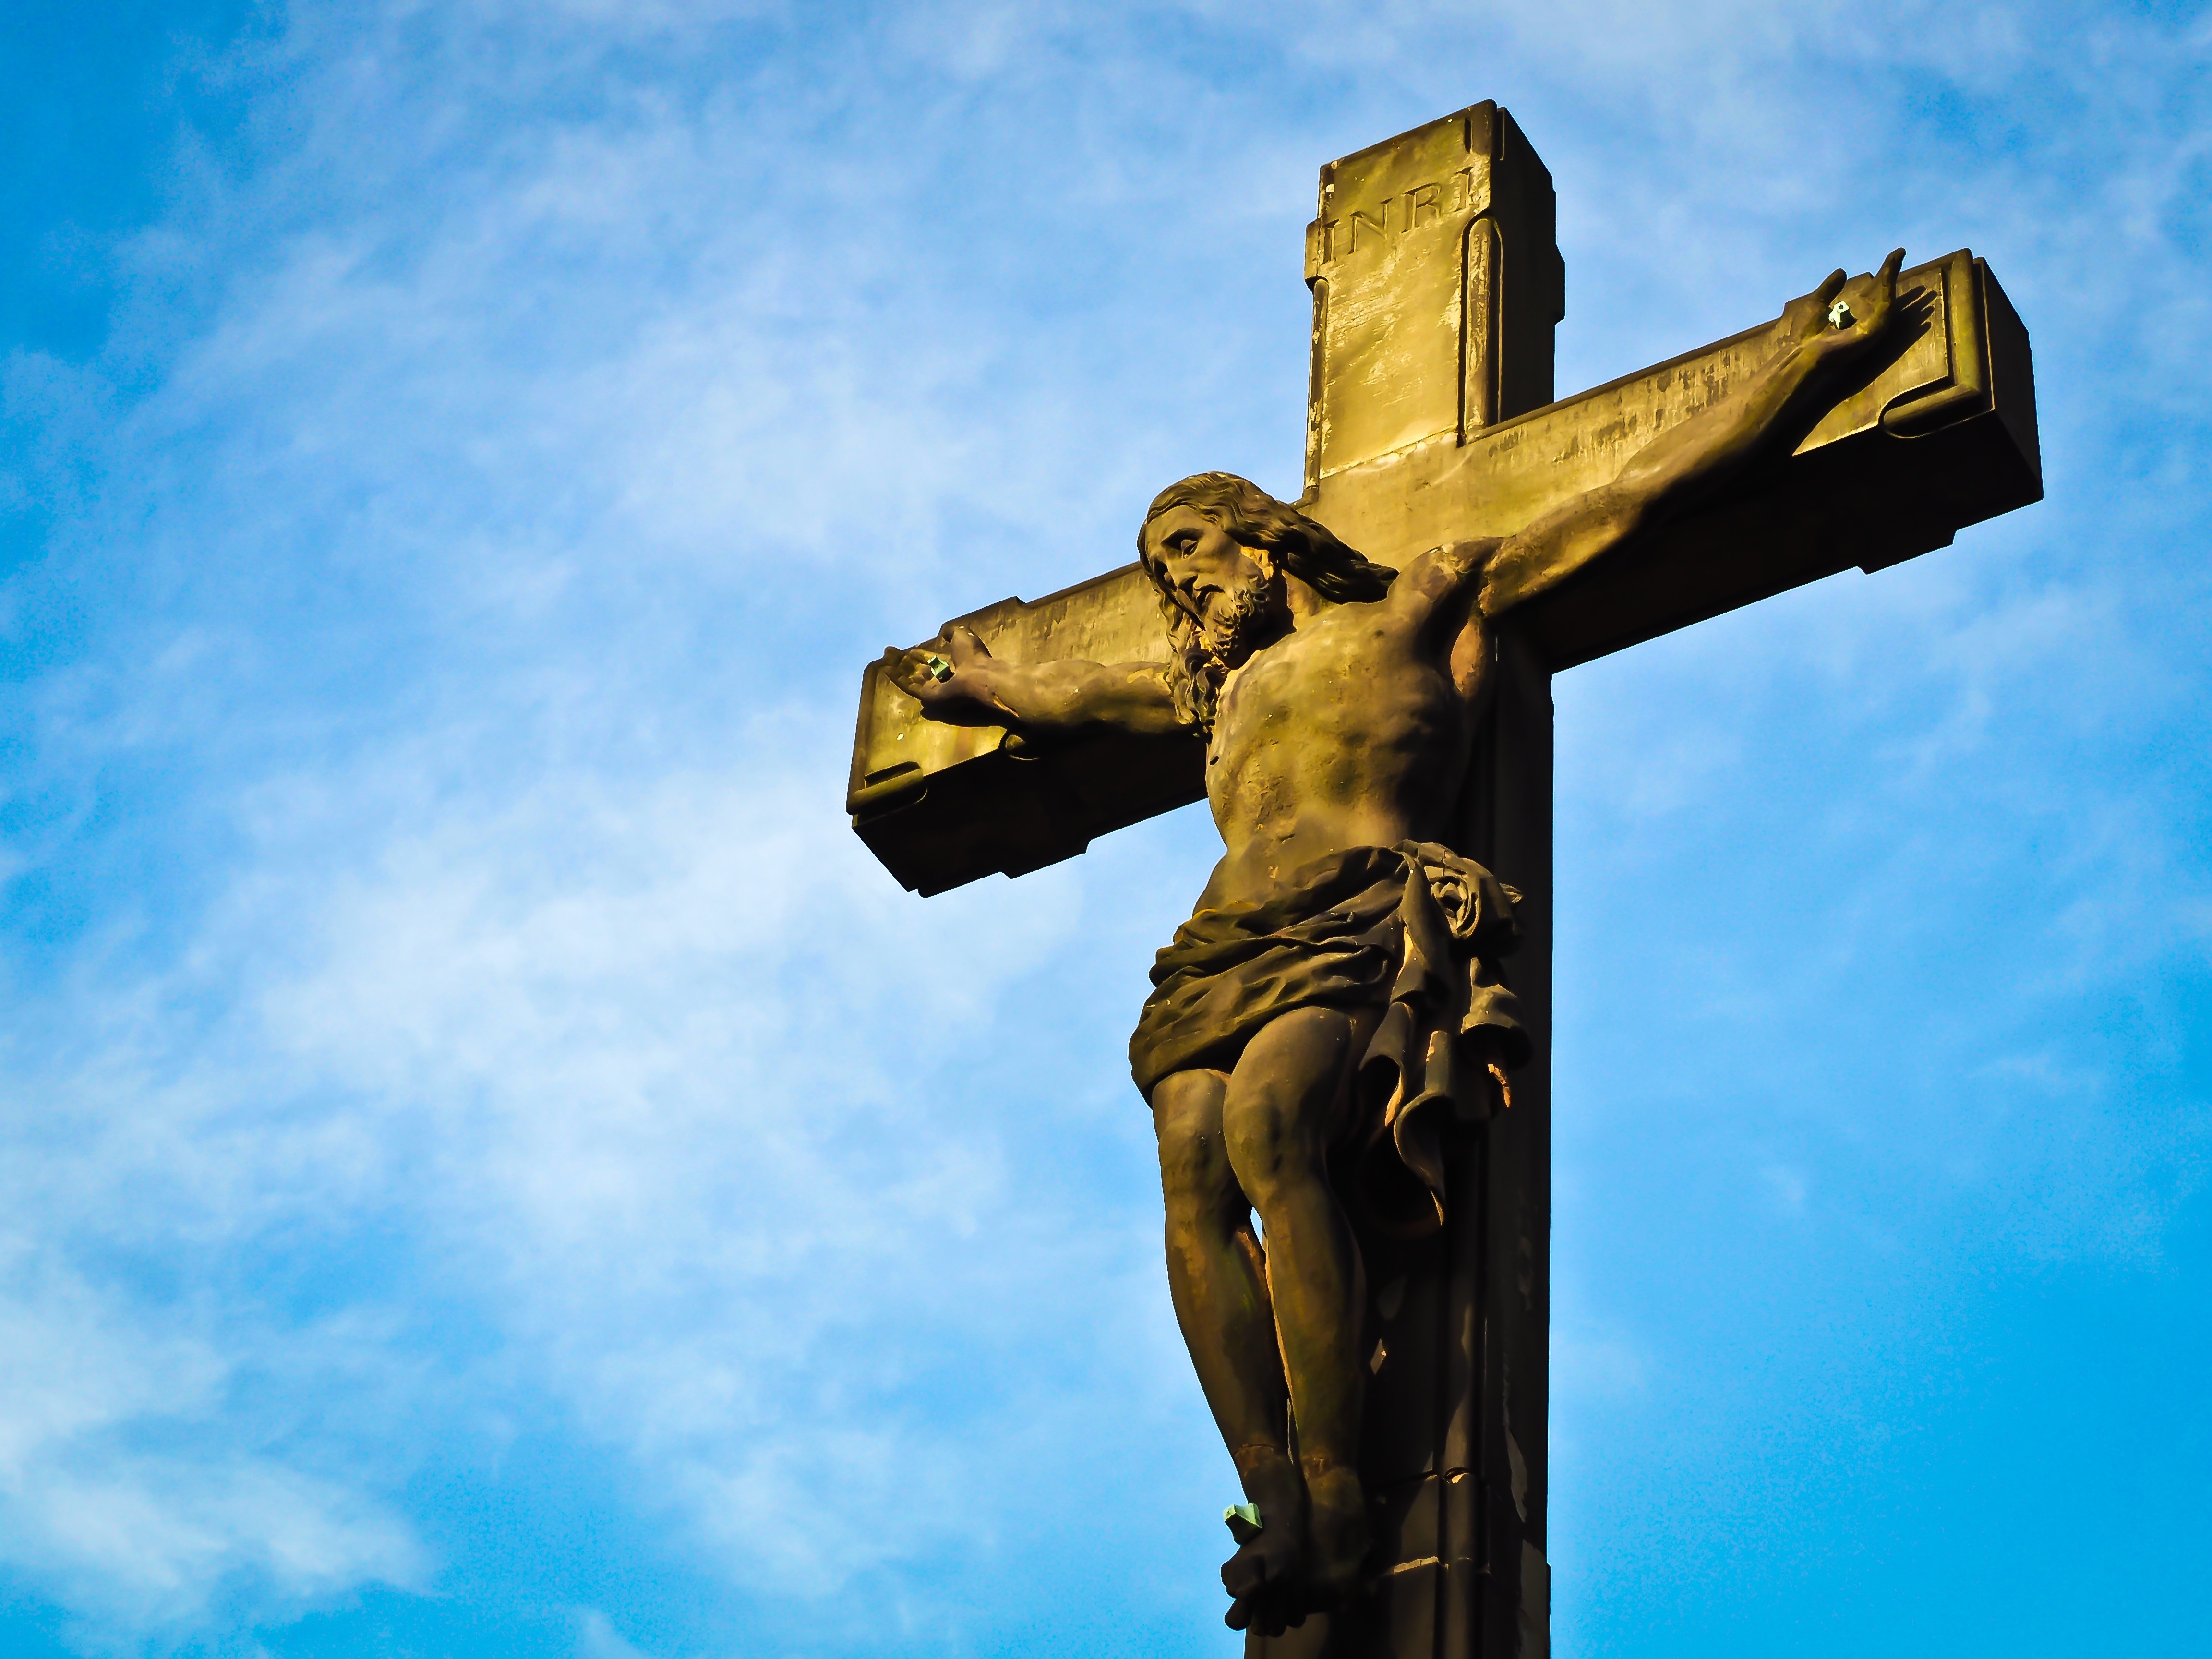
sky, monument, statue, symbol, blue, cross, cemetery, tombstone, grave, sculpture, memorial, art, faith, christianity, crucifix, old cemetery, atmosphere of earth